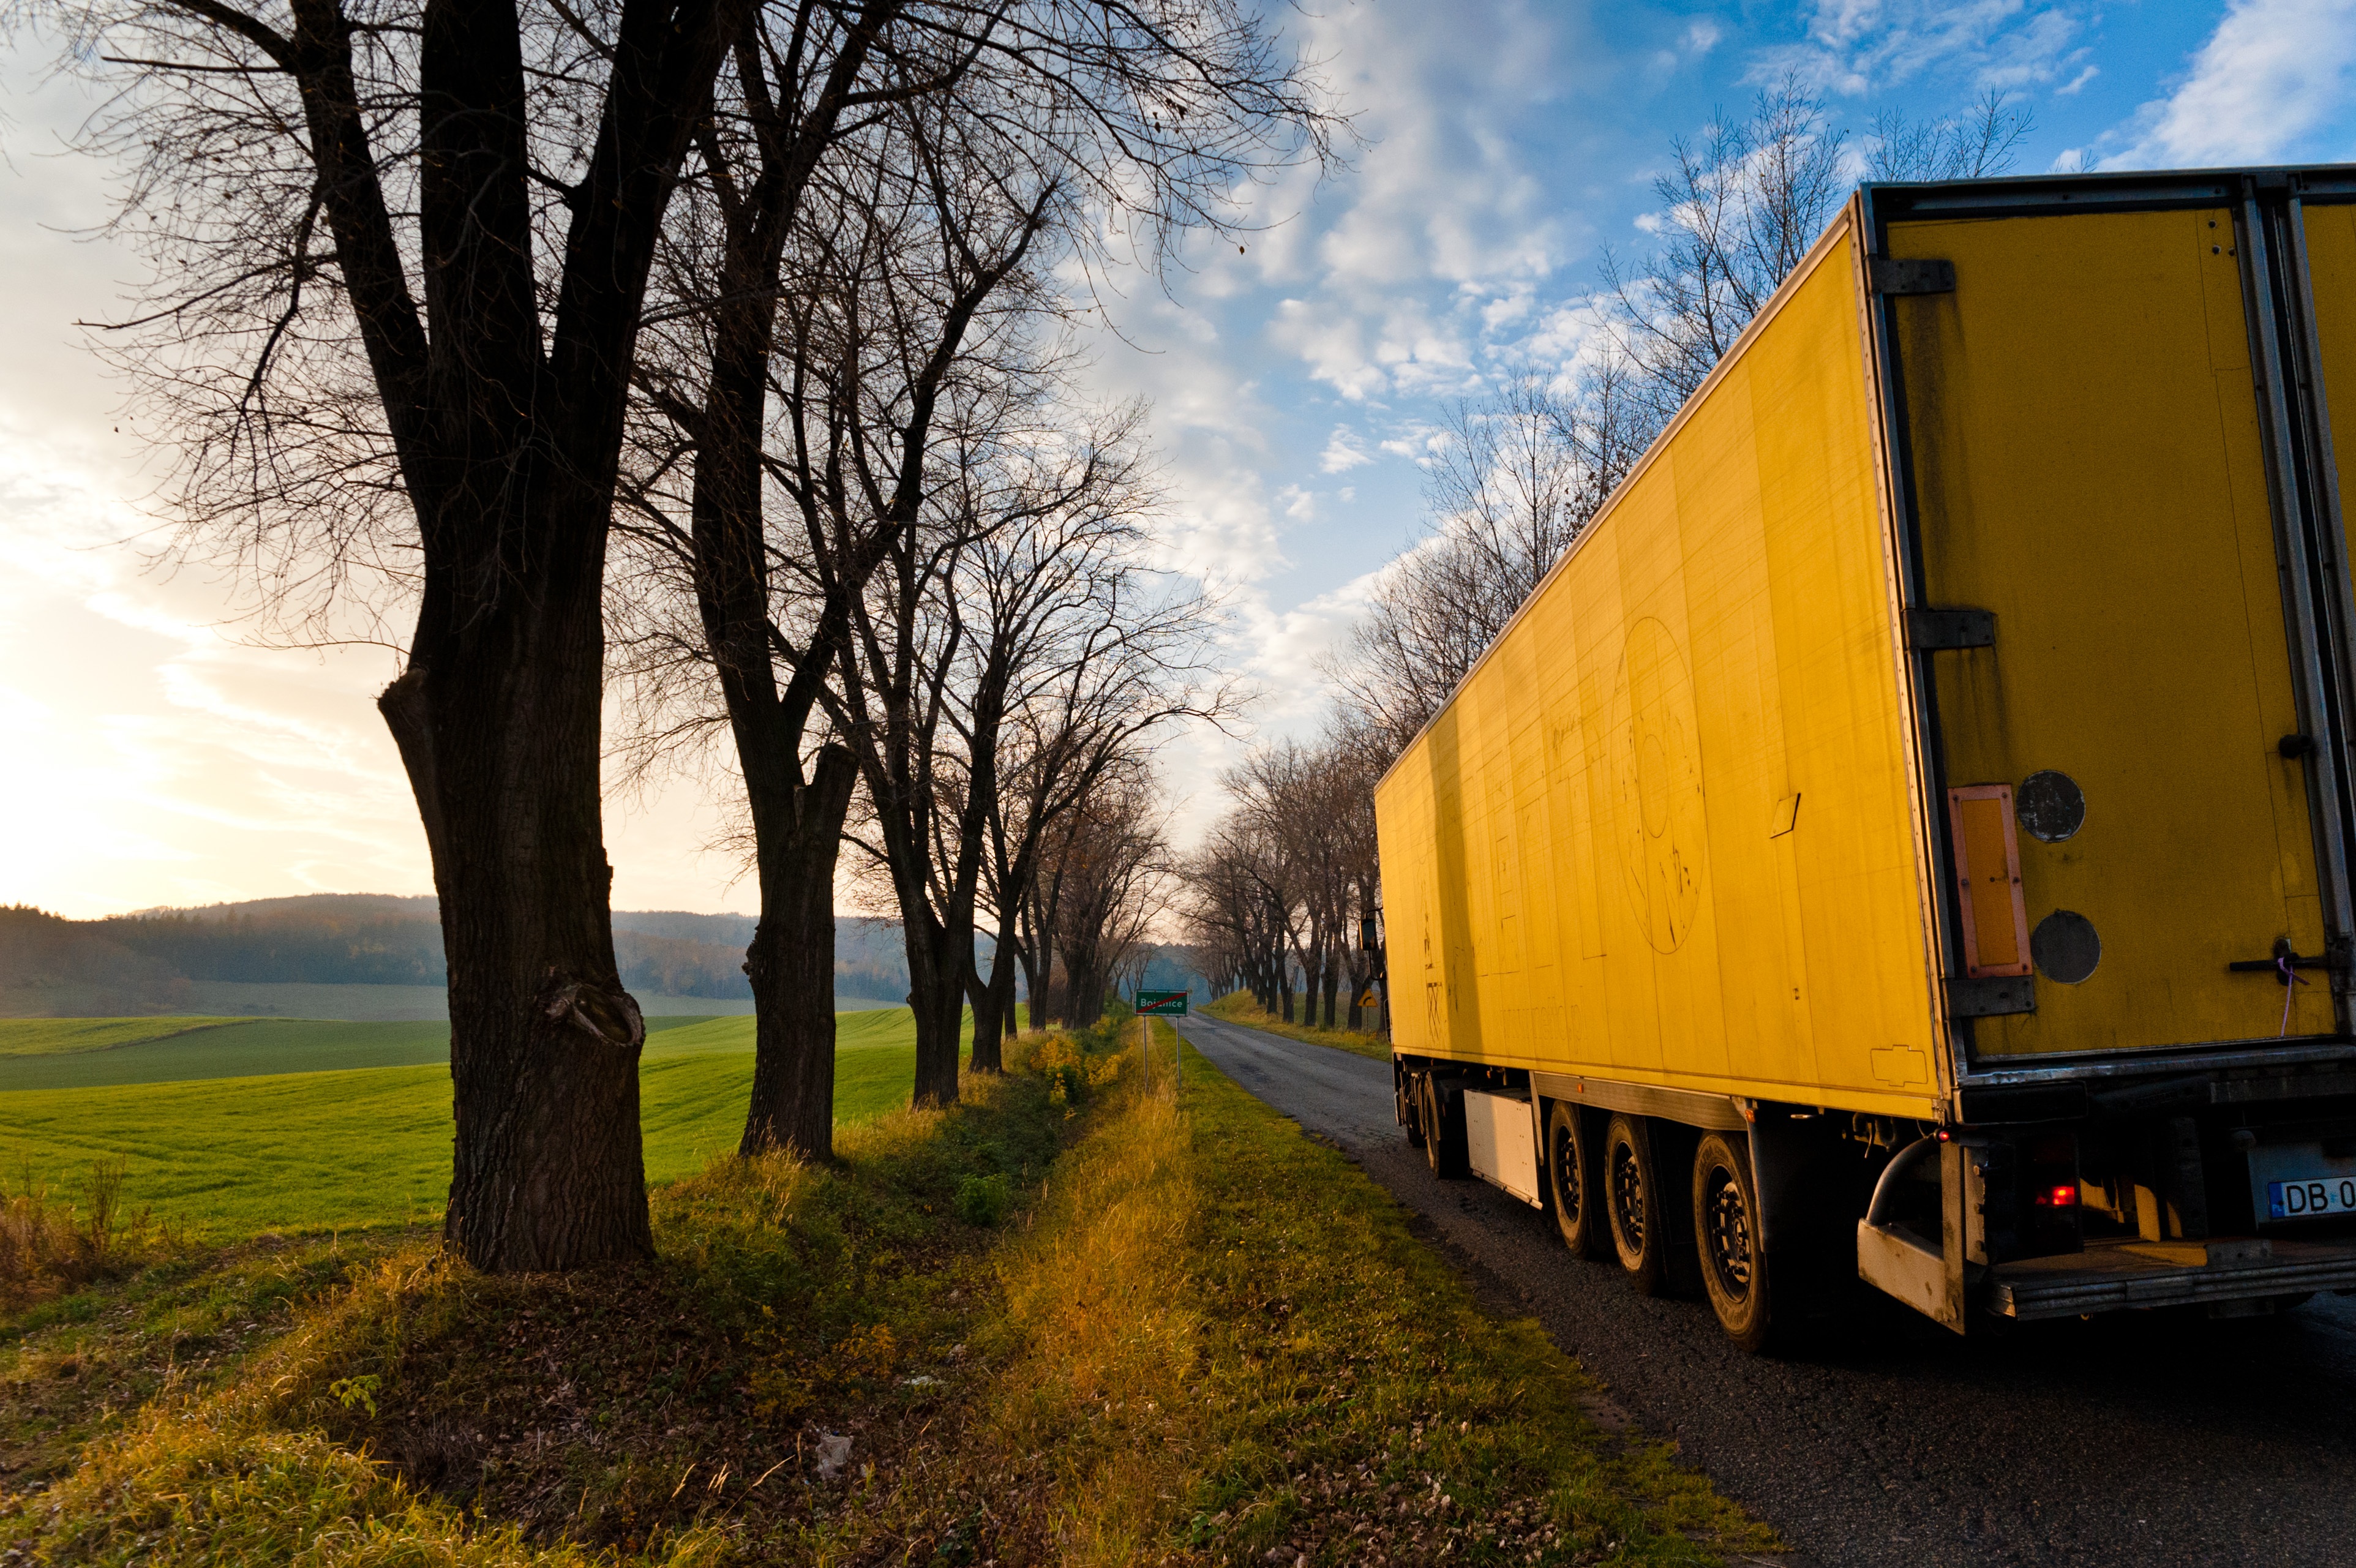
tree, winter, sunlight, morning, transport, evening, truck, vehicle, autumn, season, way, trailer, rural area